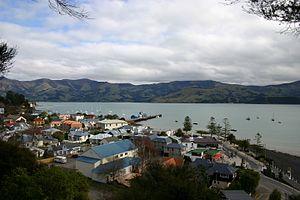
Akaroa est un village situé dans la péninsule de Banks dans l'Île du Sud en Nouvelle-Zélande. Un bras de l'océan Pacifique, l'Akaroa Harbour remonte jusqu'à Akaroa.